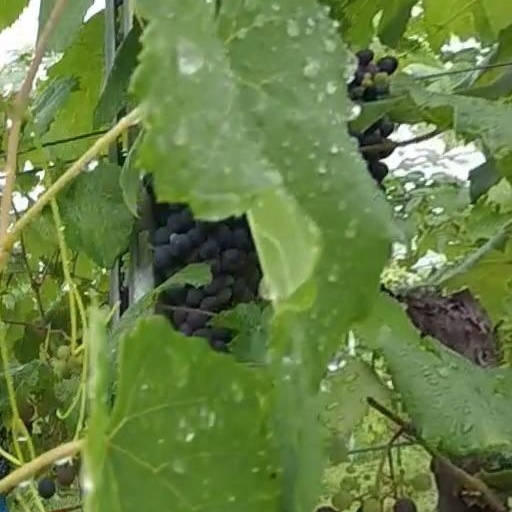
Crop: grape